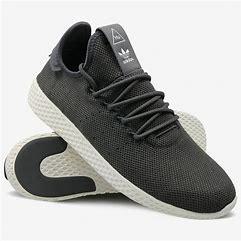
Brand: Adidas
Model: PW Tennis HU